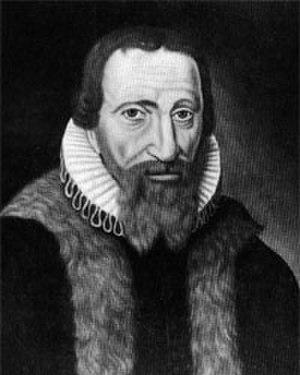
Ubbon Emmius est un pédagogue historien et théologien réformé néerlandais, fondateur de l’Université de Groningue.